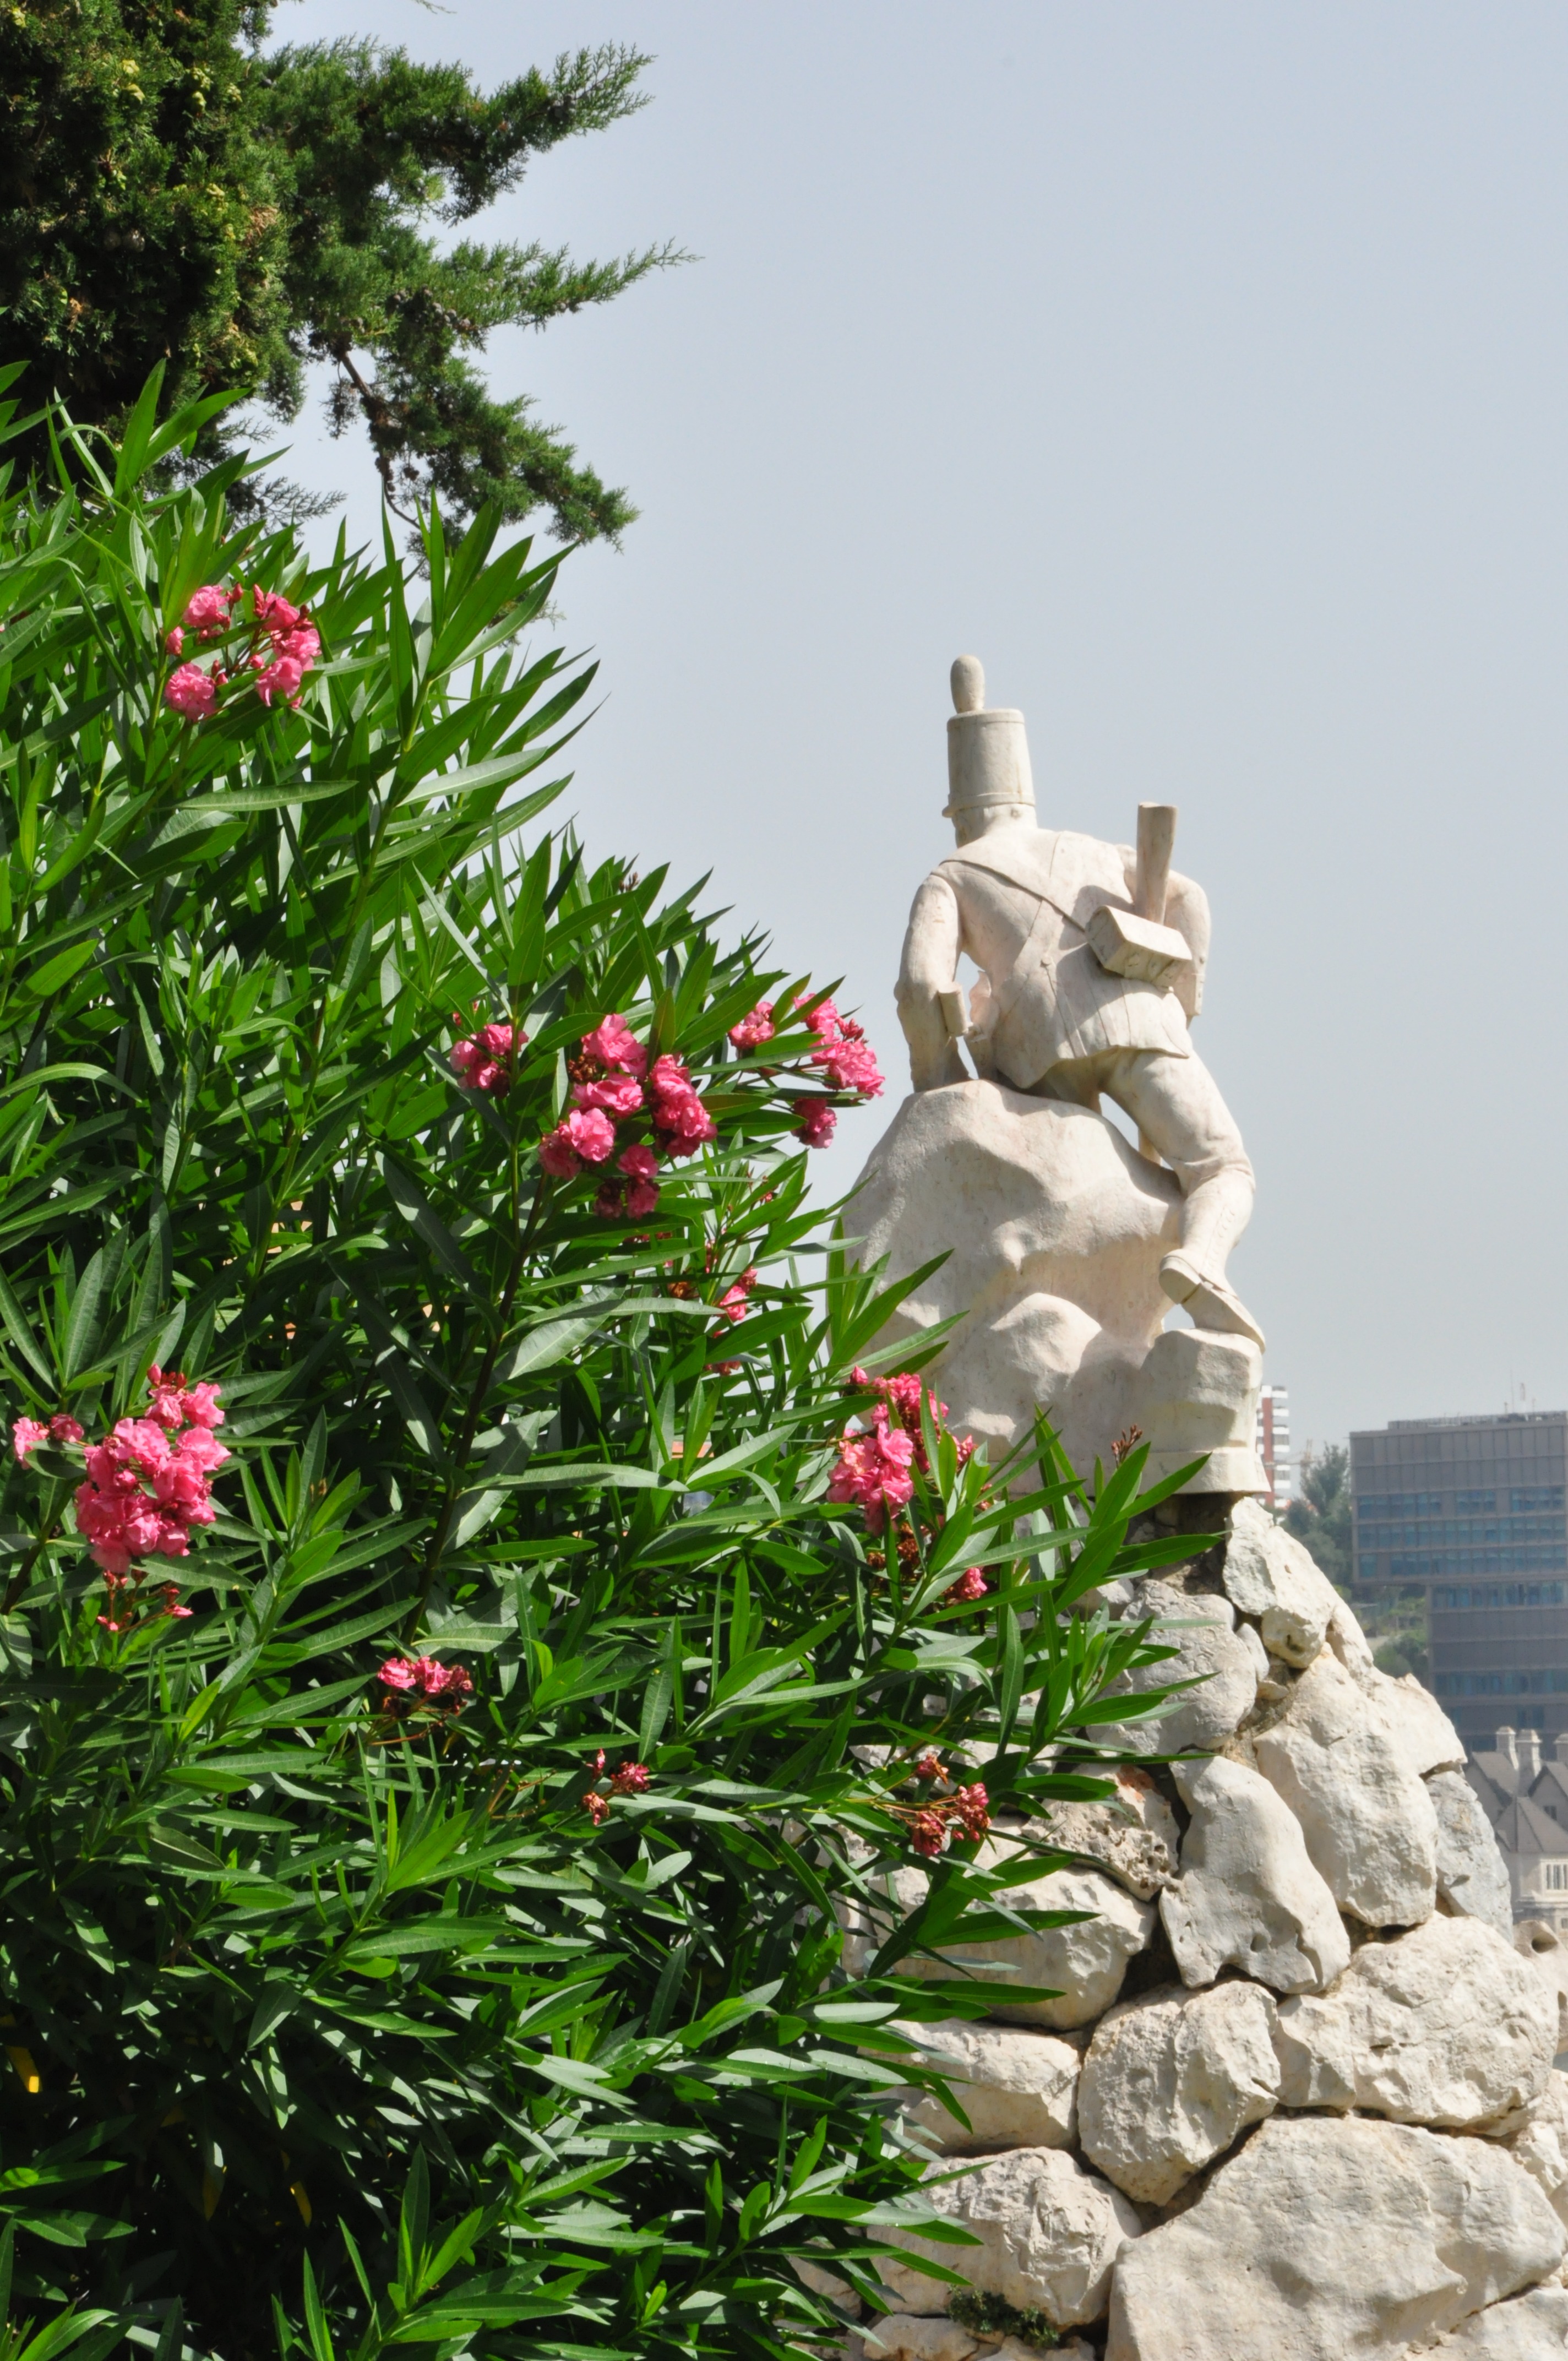
plant, flower, stone, monument, soldier, botany, garden, flora, portugal, cascais, fugitive